Vinayakan

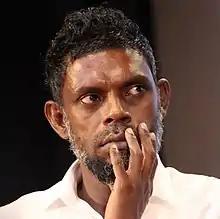
Vinayakan in 2022

Vinayakan is an Indian actor, former dancer, and composer who predominantly works in Malayalam films apart from some Tamil language films. He started his career with a cameo appearance in the 1995 film "Maanthrikam".